2011 Progressive Conservative Association of Alberta leadership election

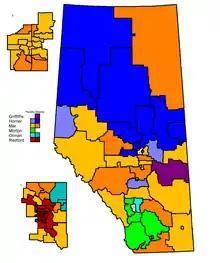
The leading candidate in each riding on the first ballot.

Two days following the first ballot, Morton and Orman decided to endorse Mar. Griffiths followed the next day.